India Tower

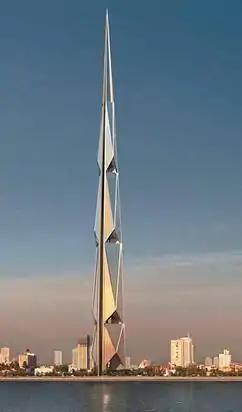
Concept artwork showing the tower's proposed design.

India Tower (previously known as the Park Hyatt Tower; also referred to as the Dynamix Balwas Tower or DB Tower) is a cancelled 126-story, megatall skyscraper in Mumbai, India. Originally planned for completion in 2016, construction was put on hold in May 2011 due to disputes between the developers and Mumbai's civic authorities, and later cancelled in 2015.